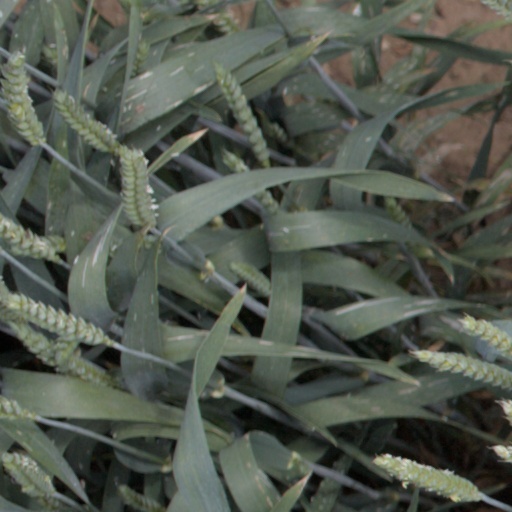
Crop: wheat